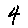
Label: 4